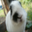
Label: rabbit